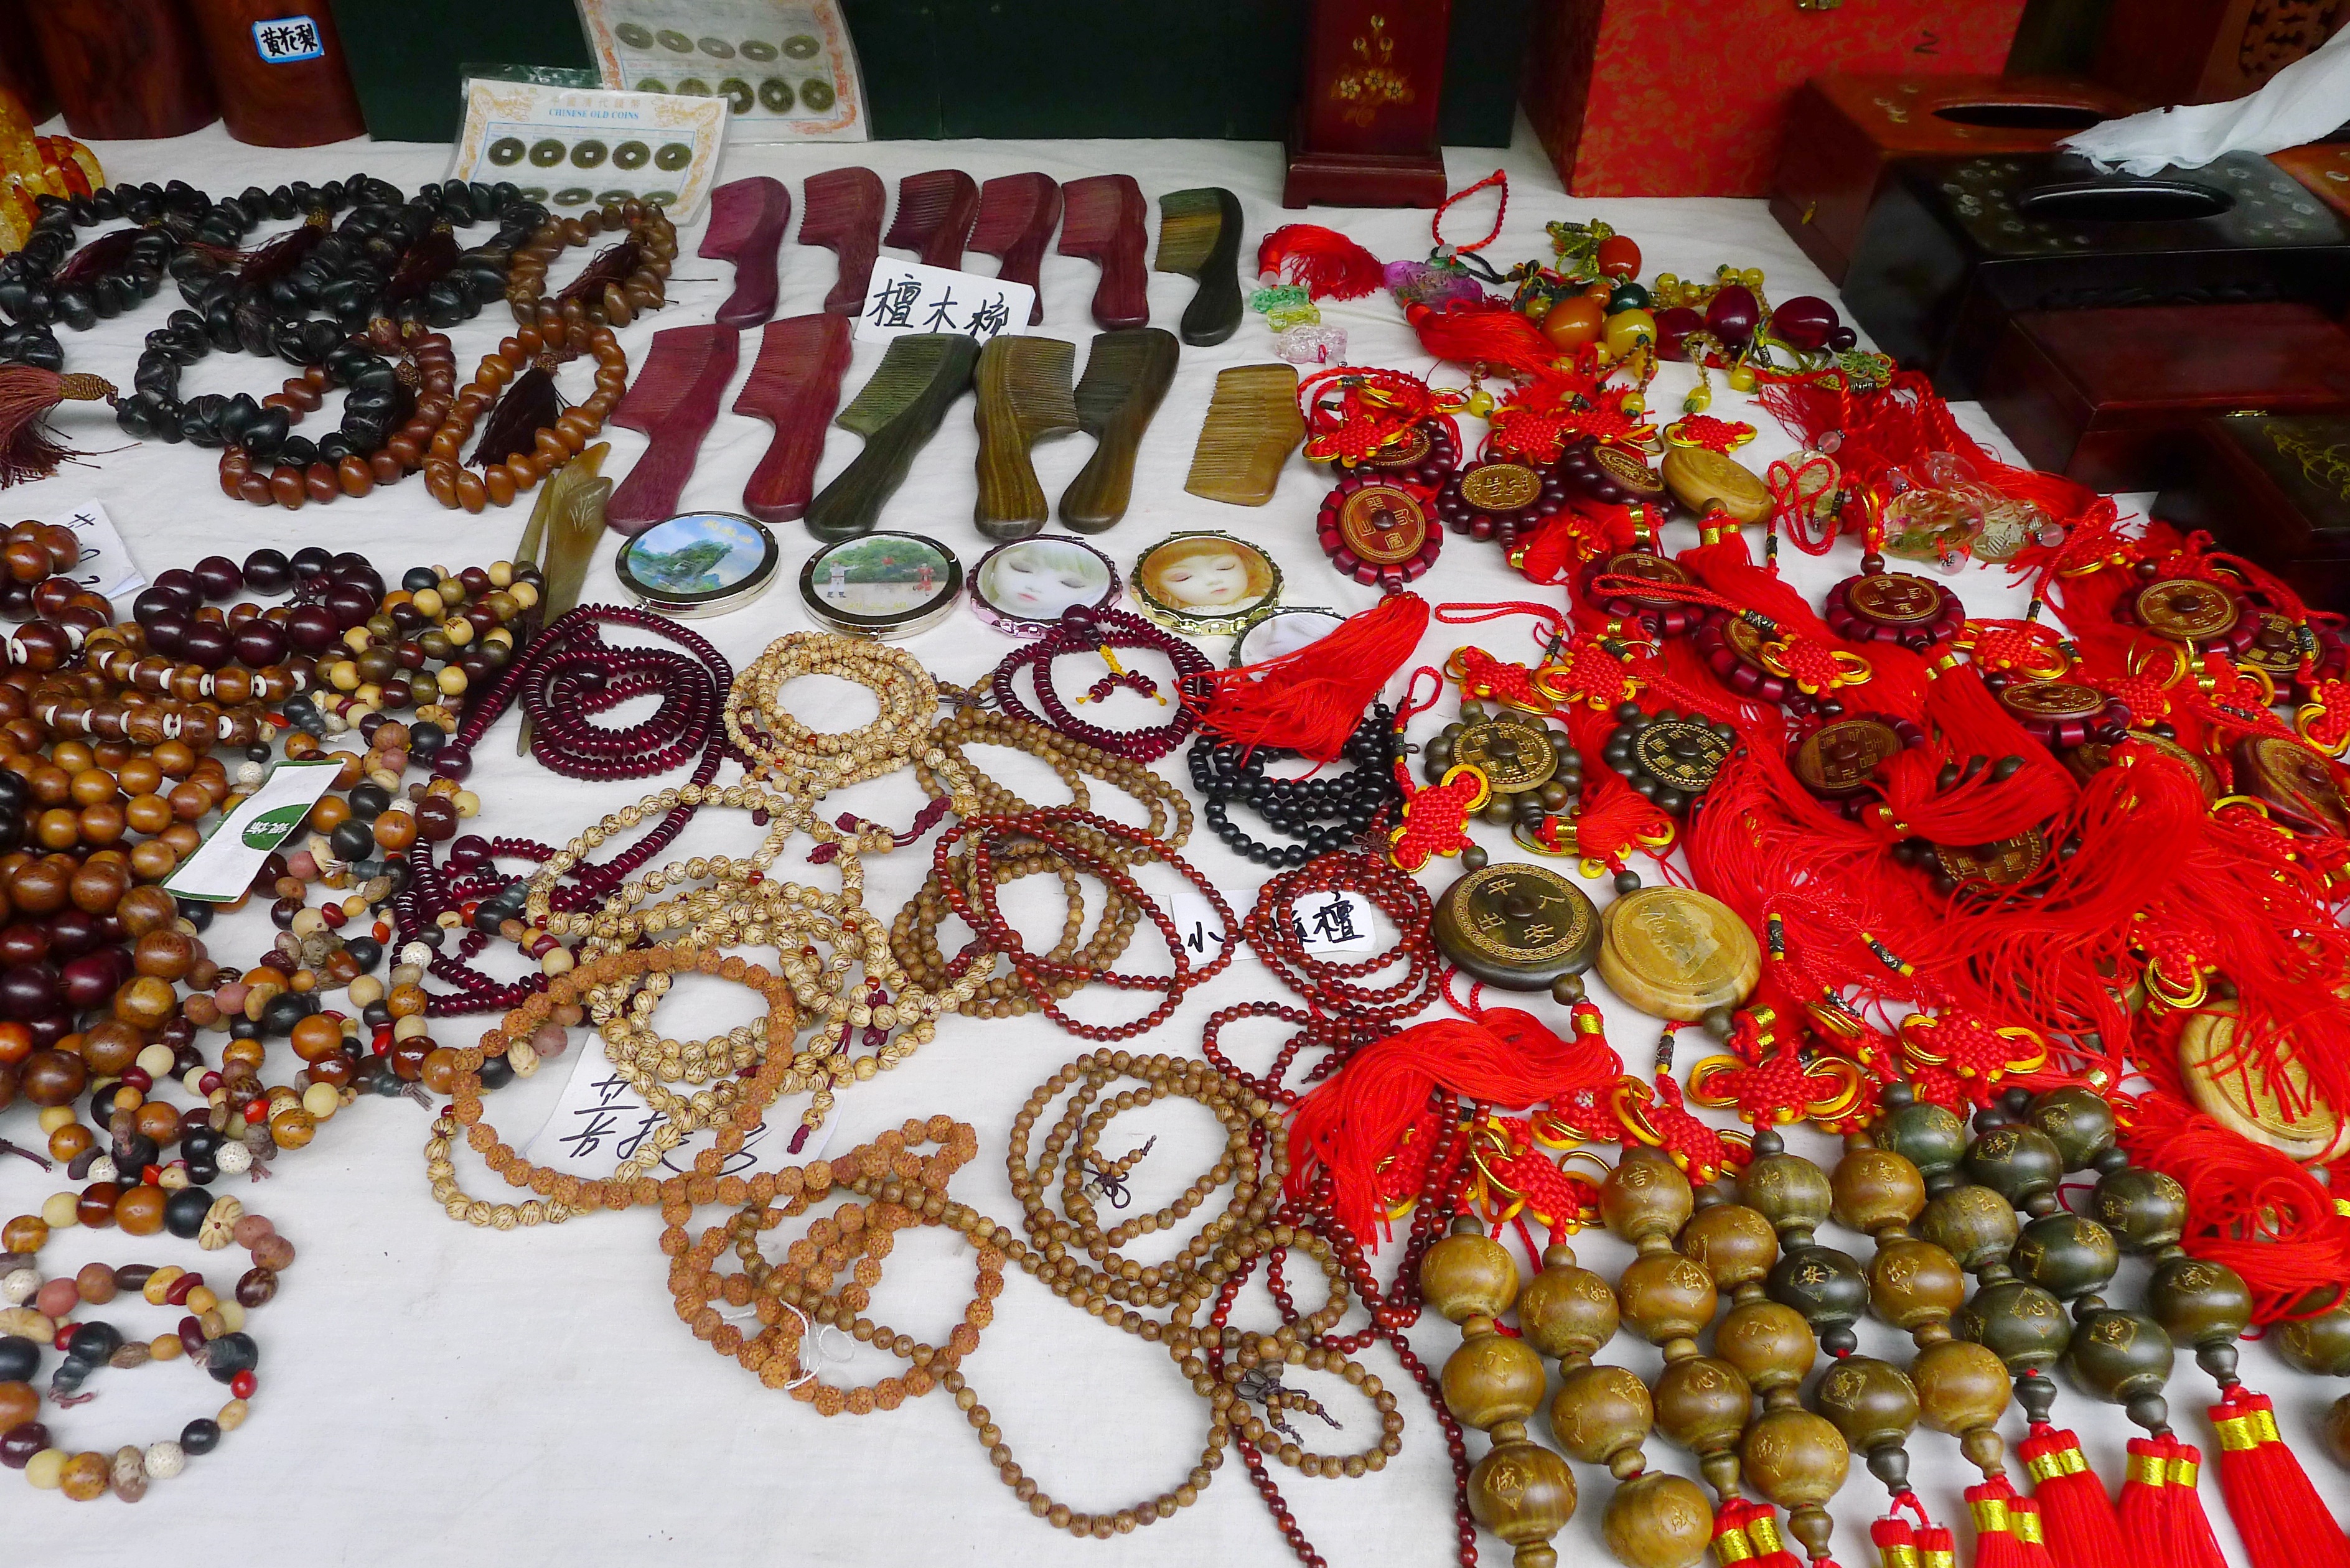
flower, meal, food, christmas, jewellery, floristry, guangxi, chang, buddhist prayer beads, floral design